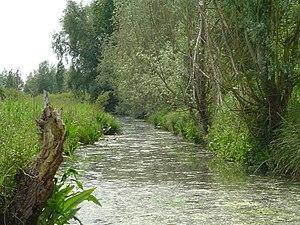
Marais Audomarois, dans le Pas-de-Calais
Le Pas-de-Calais est un département français, qui doit son nom au pas de Calais, le détroit qui le sépare de l'Angleterre. La préfecture de ce département est Arras. L'Insee et la Poste lui attribuent le code 62.